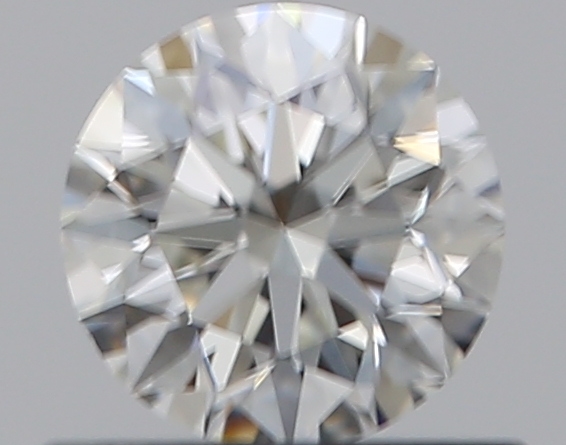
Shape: round
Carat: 0.5
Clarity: VS1
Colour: H
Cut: EX
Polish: EX
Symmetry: EX
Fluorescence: N
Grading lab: GIA
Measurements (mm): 5.01 x 5.05 x 3.17